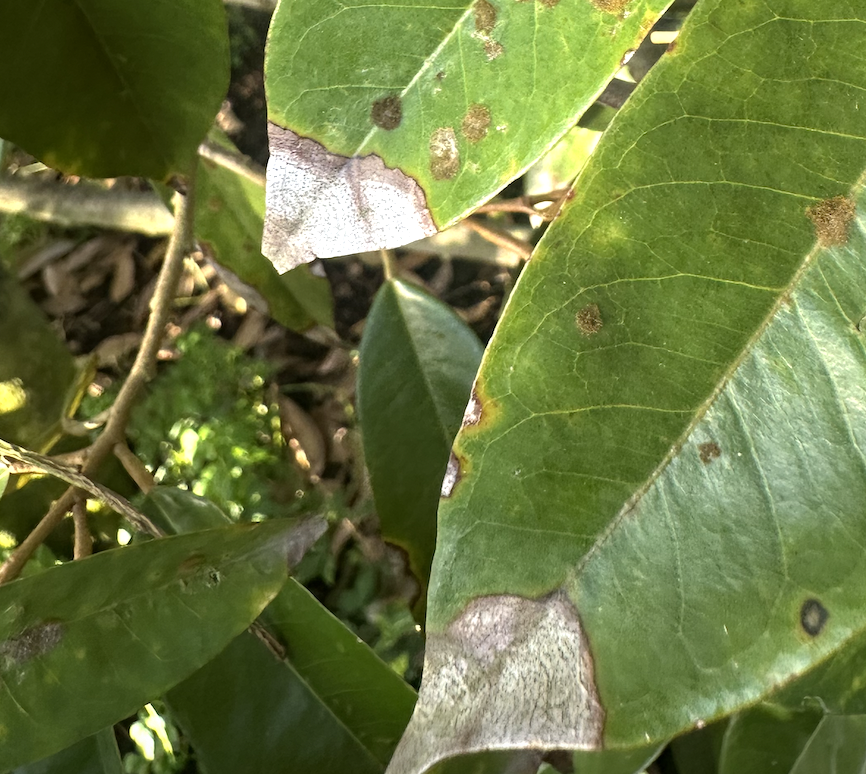
Label: anthracnose_disease